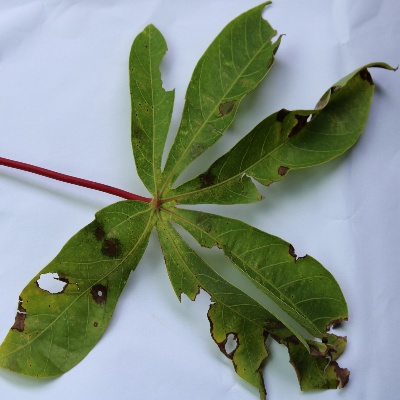
Crop: Cassava
Condition: brown spot